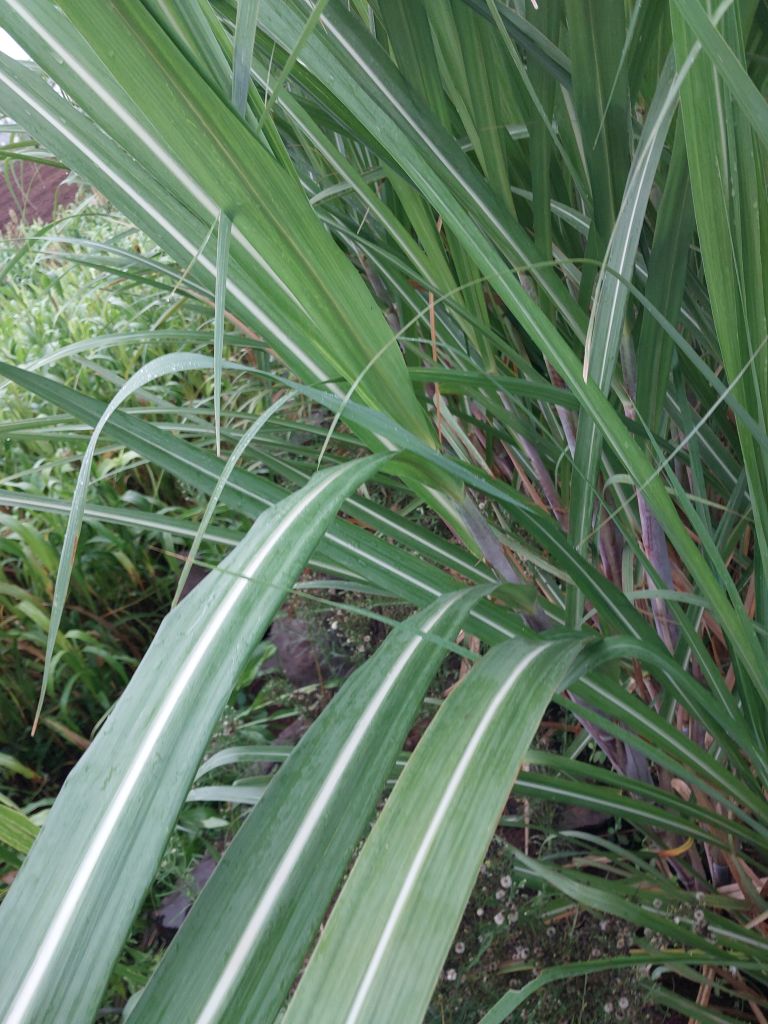
Label: Healthy